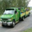
Label: truck